Chinese Baptist Church (Seattle, Washington)

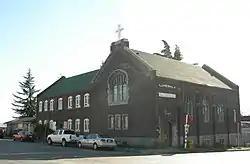

Chinese Baptist Church is a historic Baptist church building at 925 S. King Street in Seattle, Washington. It was constructed in a Late Gothic Revival style and was dedicated on October 12, 1922. The building was added to the National Register of Historic Places in 1986. The congregation of Chinese Baptist Church broke ground on their new location at 5801 Beacon Ave S., Seattle, WA on January 24, 1975, and dedicated the building on April 3, 1977.